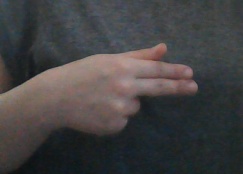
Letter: ghain